Spotted green pigeon

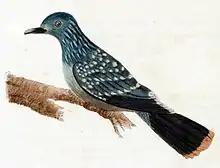
Illustration by John Latham, from "A General History of Birds", 1823

The spotted green pigeon was first mentioned and described by the English ornithologist John Latham in his 1783 work "A General Synopsis of Birds". Latham stated that he had seen two specimens, in the collections of the English major Thomas Davies and the naturalist Joseph Banks, but it is uncertain how these ended up in the respective collections, and their provenance is unknown. Though Banks received many specimens from the British explorer James Cook, and Davies received specimens from contacts in New South Wales, implying a location in the South Pacific Ocean, there are no records of spotted green pigeons having been sent from these sources. After Davies' death, his specimen was bought in 1812 by Edward Smith-Stanley, 13th Earl of Derby, who kept it in Knowsley Hall. Smith-Stanley's collection was transferred to the Derby Museum in 1851, where the specimen was prepared from the original posed mount (which had perhaps been taxidermised by Davies himself) into a study skin. This museum later became World Museum, where the specimen is housed today, but Banks' specimen is now lost. Latham also mentioned a drawing of a spotted green pigeon in the collection of the British antiquarian Ashton Lever, but it is unknown which specimen this was based on; it could have been either, or a third individual. Latham included an illustration of the spotted green pigeon in his 1823 work "A General History of Birds", and though the basis for his illustration is unknown, it differs from Davies' specimen in some details. It is possible that it was based on the drawing in the Leverian collection, since Latham stated that this drawing showed the end of the tail as "deep ferruginous" (rust-coloured), a feature also depicted in his own illustration.